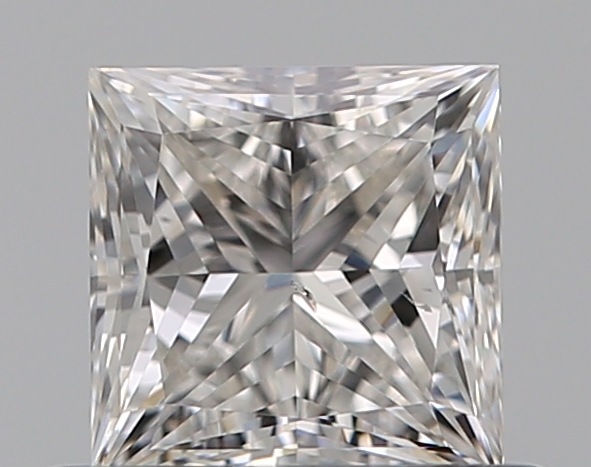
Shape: princess
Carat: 0.59
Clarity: SI1
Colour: G
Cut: EX
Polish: VG
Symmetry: VG
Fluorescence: F
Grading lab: GIA
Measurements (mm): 4.48 x 4.48 x 3.19